Dodecanese Regiment

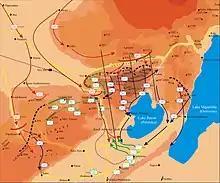
The Battle of Vevi, April 12 16:30 – 18:00. The Allies have fallen back, the Germans advance through Kleidi Pass and shell the retreating Dodecanese Regiment.

By 08:30 on April 12, the first of three LSSAH Kampfgruppe attacked, focusing its main attempt on Hill 997.5 held by the Australian 2/8 Battalion; by 11:00 the British Rangers astride the road in front of the pass withdrew. By noon the Australian 2/4 Battalion on the left had thinned out, the LSSAH had entered Kleidi Pass and 2/8 on the right was under extreme pressure. From 14:00 the Dodecanese Regiment on the right of the Australian 2/8 was under increasingly heavier artillery fire, signifying the preparation for the second Kampfgruppe's attack, and at 15:40 the regiment received the order to withdraw immediately.